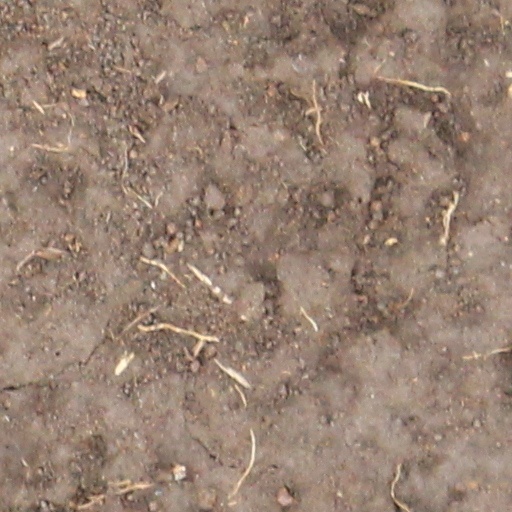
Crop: wheat